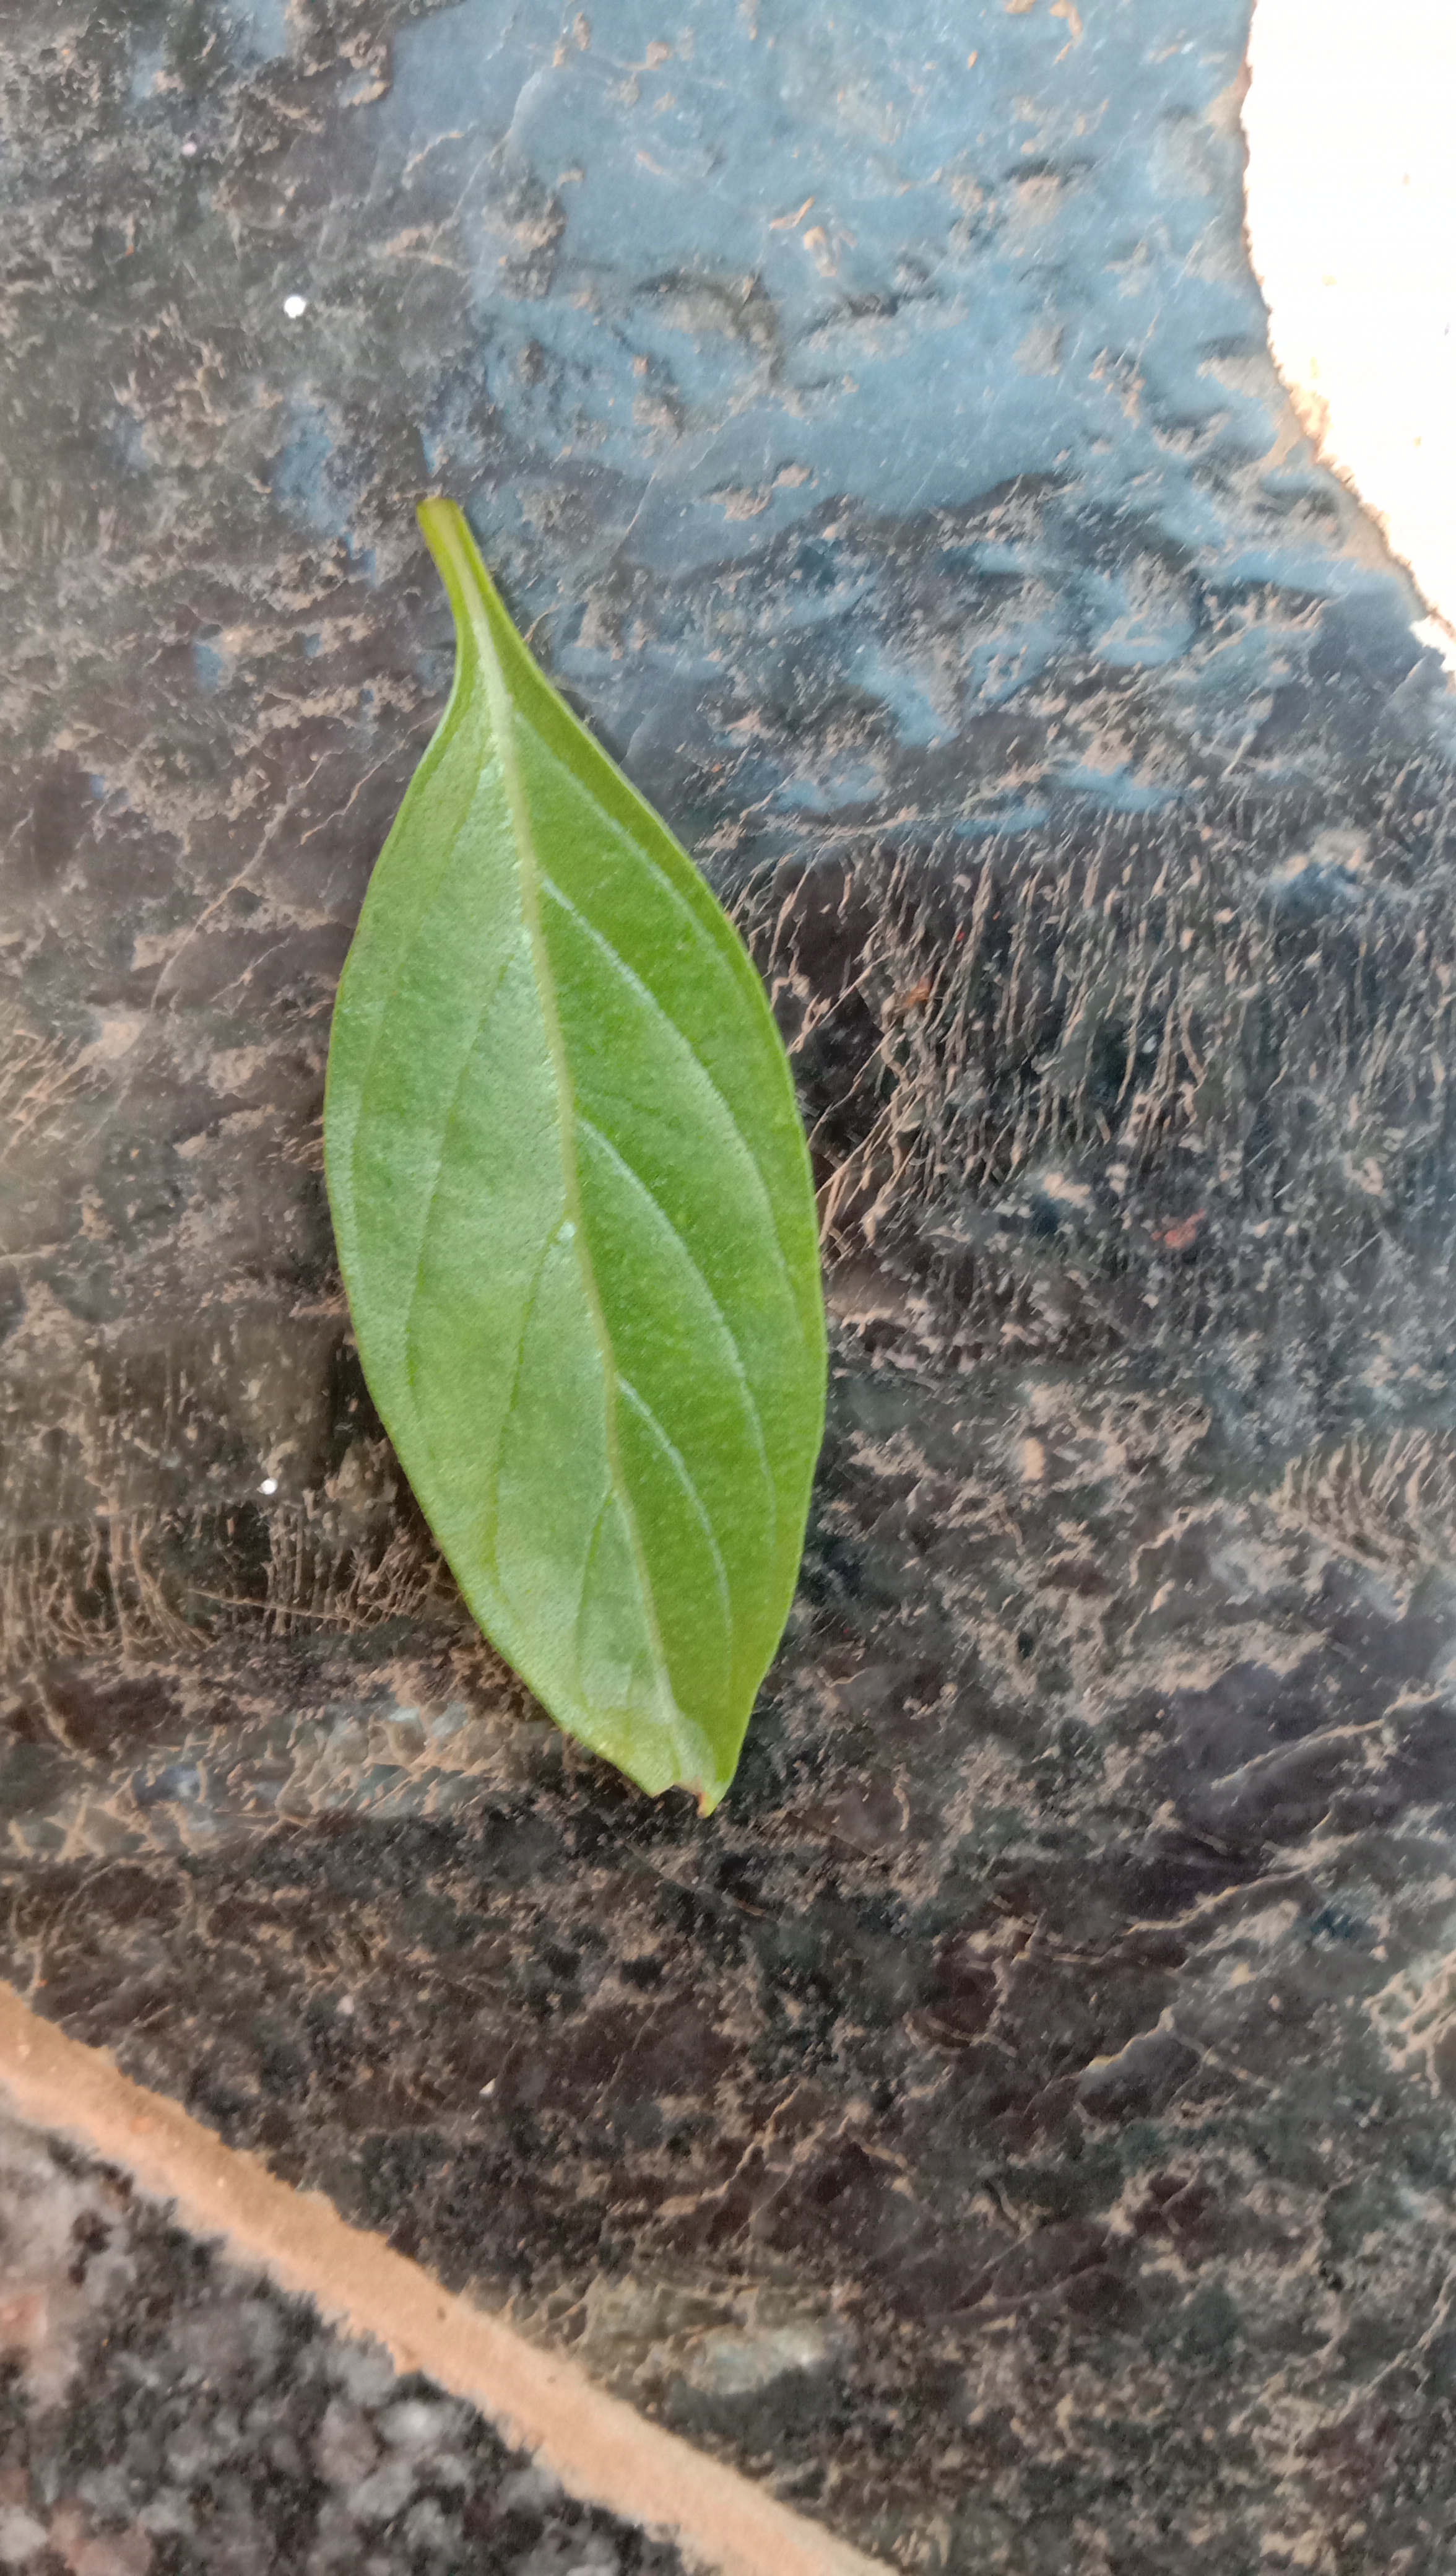
Plant: kamakasturi